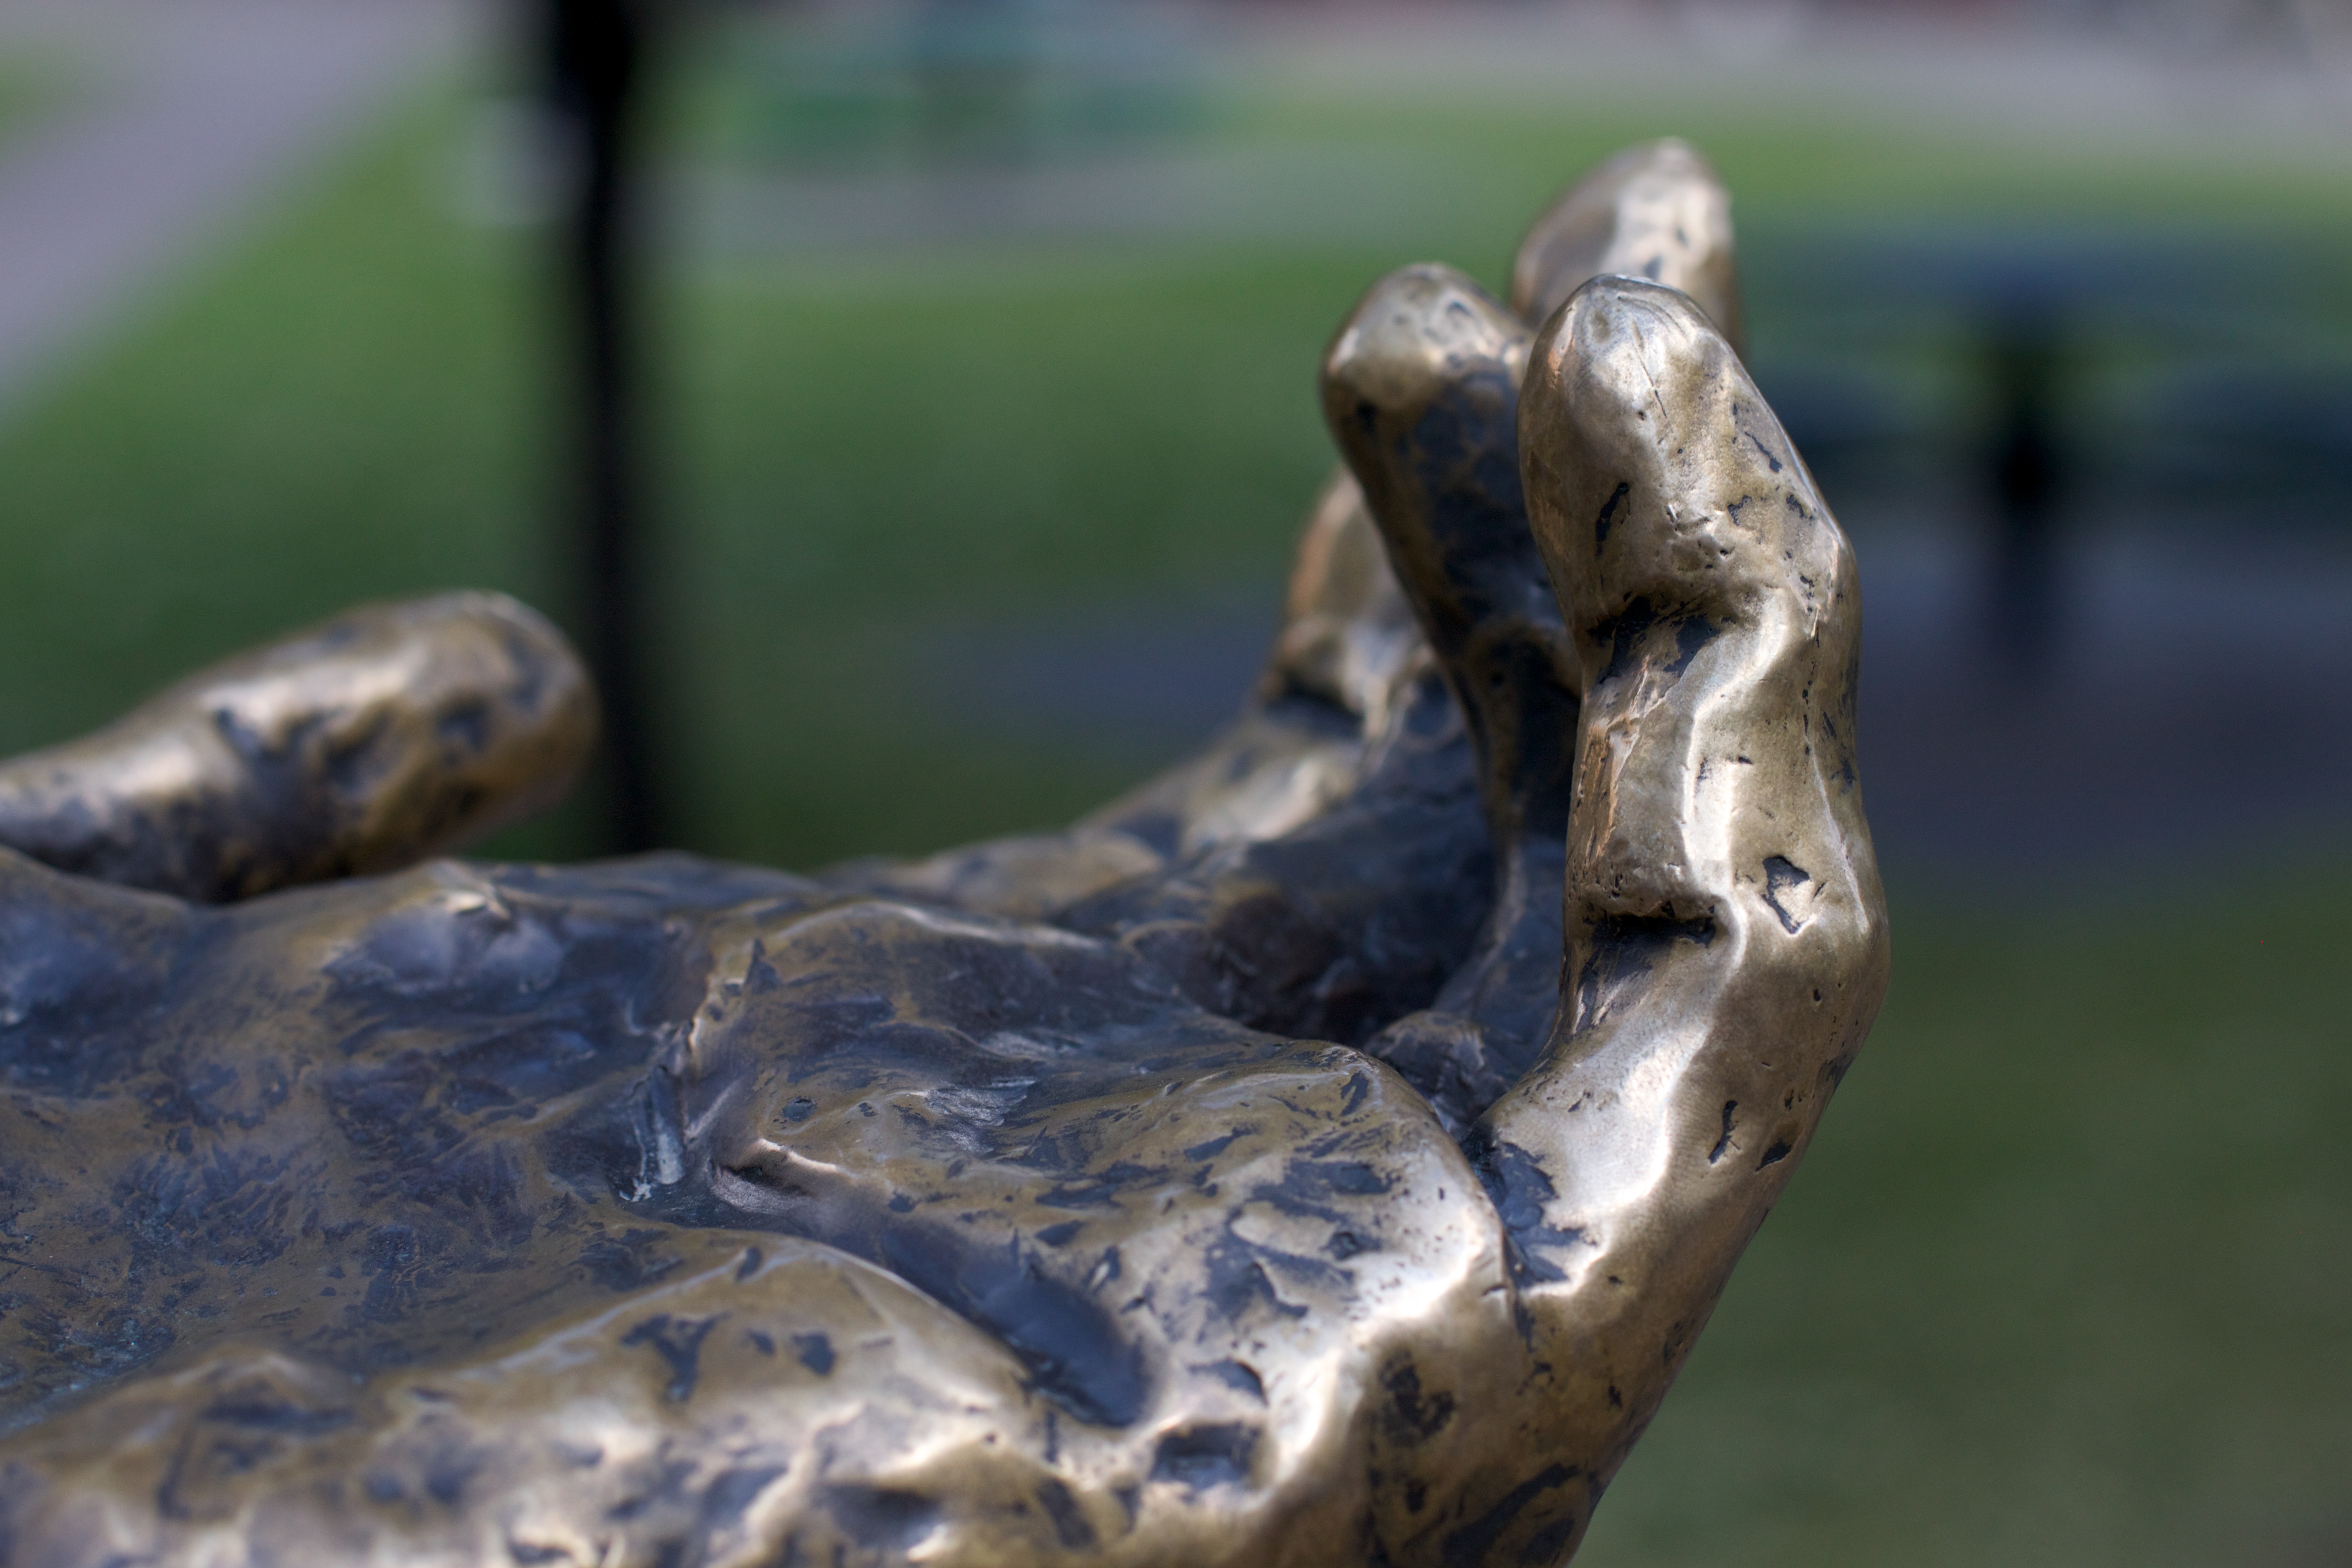
tree, water, rock, wood, leaf, monument, statue, material, close up, sculpture, art, odyssey, water feature, macro photography